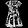
Label: Dress